King Musical Instruments

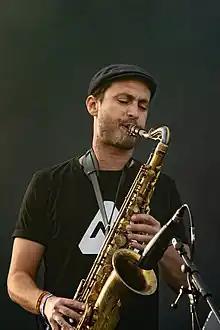
King Super 20 tenor saxophone

The King line's run of success continued after World War II, with highly desired lines of woodwind and brass instruments. Several famous musicians were featured playing King instruments, including Tommy Dorsey, Charlie Parker, and Harry James. The Zephyr Special was rebranded the "Super 20" in 1945, with a changed lever mechanism for the neck octave key. With improved left hand cluster mechanisms introduced around 1949, the Super 20 represented the zenith of H. N. White's achievements as a saxophone manufacturer. The visually and aurally striking horn was one of the most desired ever. However, new competition from Selmer (Paris), aided by the exchange rate between the French Franc and the US Dollar in the postwar era, put price pressure on the American manufacturers and H. N. White was no exception. Through the mid-1950s into the 60s, the imperative of cutting costs grew and features were dropped to simplify manufacture. During that same period, the Zephyr was sold as a student-line instrument.